Kitchen Creek (Pennsylvania)

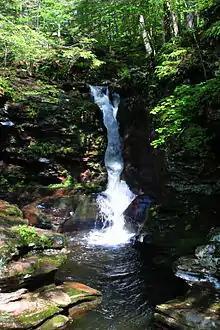
Adams Falls on Kitchen Creek, in Ricketts Glen State Park

Lakes, swamps, and mountains are present at the headwaters of Kitchen Creek. The topography of the creek's watershed is described as "rough and hilly" in a 1921 book.